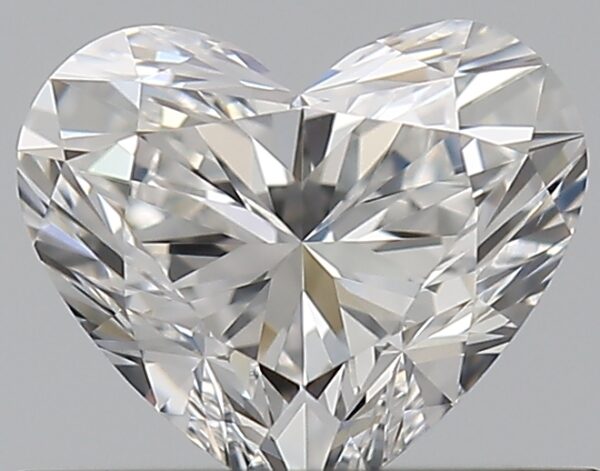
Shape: heart
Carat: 0.53
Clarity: VS1
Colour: F
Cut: EX
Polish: EX
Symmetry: EX
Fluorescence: F
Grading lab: GIA
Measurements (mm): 4.91 x 5.7 x 3.29